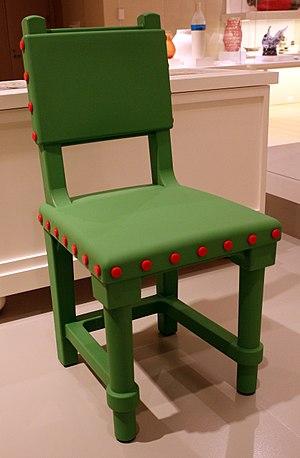
Studio Job est un studio de design basé à Anvers en Belgique et aux Pays-Bas. Les objets conçus par Studio Job ont été présentés dans des musées et galeries du monde entier, et ont remporté de nombreux prix de design. Le studio est connu pour son côté rebelle, ainsi que pour son aptitude à créer un univers propre. Les objets sont souvent basées sur des fascinations personnelles allant de pièces uniques, éditions, installations, aux interventions dans l'espace public. Le Studio Job se positionne entre le design et l'art ce qui donne à son travail un positionnement spécifique et différent dans le design international. Plus d'une fois, le Studio Job a créé le débat dans les normes existantes du champ contemporain.